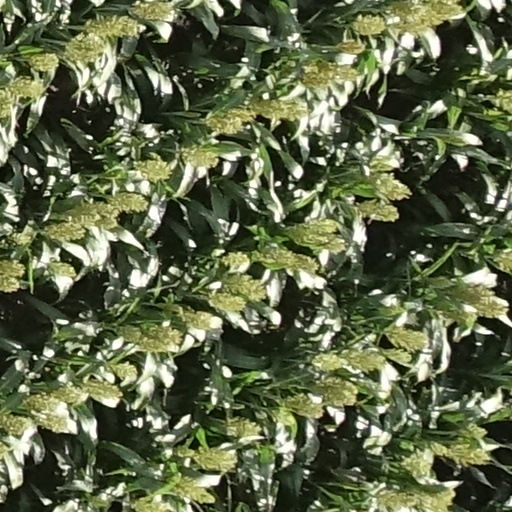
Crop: sorghum